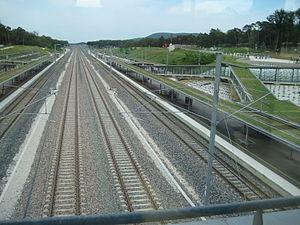
Gare de Besançon-TGV
La gare de Besançon Franche-Comté TGV est une gare ferroviaire française de la ligne à grande vitesse Rhin-Rhône, située sur le territoire de la commune des Auxons, à 11 km au nord-ouest de Besançon, dans le département du Doubs et la région Bourgogne-Franche-Comté.